Gjilan

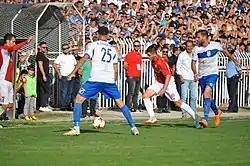
The Gjilan derby is a football rivalry between fierce rivals FC Drita and SC Gjilani

Gjilan is home to the basketball club KB Drita, the football clubs SC Gjilani and FC Drita, and the volleyball club KV Drita. It also has the KF Bashkimi Gjilan football club which competes in the Third League.